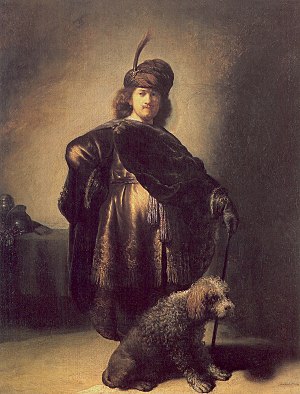
Puddel / Historie / Pudlen i historiske kilder / Etymologi og skriftlige kilder
Selvportræt i orientalsk dragt med puddel (1631) af Rembrandt (1606–1669).[44]
Puddel er en hunderace fra Tyskland. Den fås i fire størrelser; Toypuddel, Dværgpuddel, Mellempuddel og Storpuddel, der alle tilhører hundegruppen selskabshunde. I en undersøgelse, 2012/2013 blev puddelen udnævnt til verdens tredje mest populære hunderace. I USA toppede pudlen listen over de mest populære hunderacer 1960-1982.